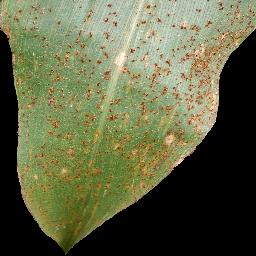
Label: Corn___Common_rust